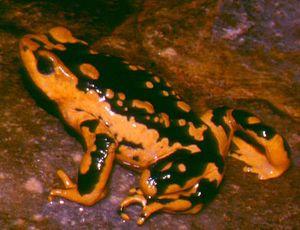
Atelopus patazensis est une espèce d'amphibiens de la famille des Bufonidae.